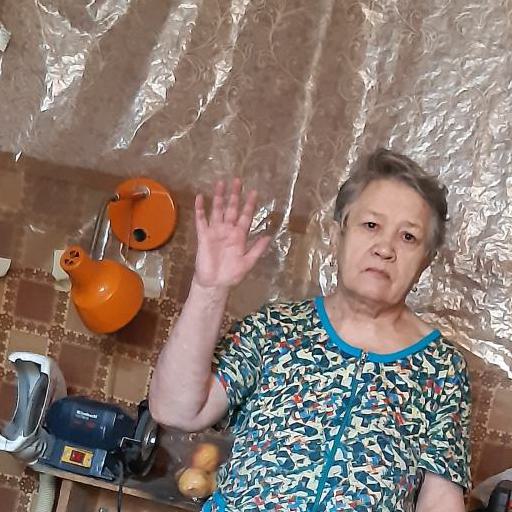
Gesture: palm